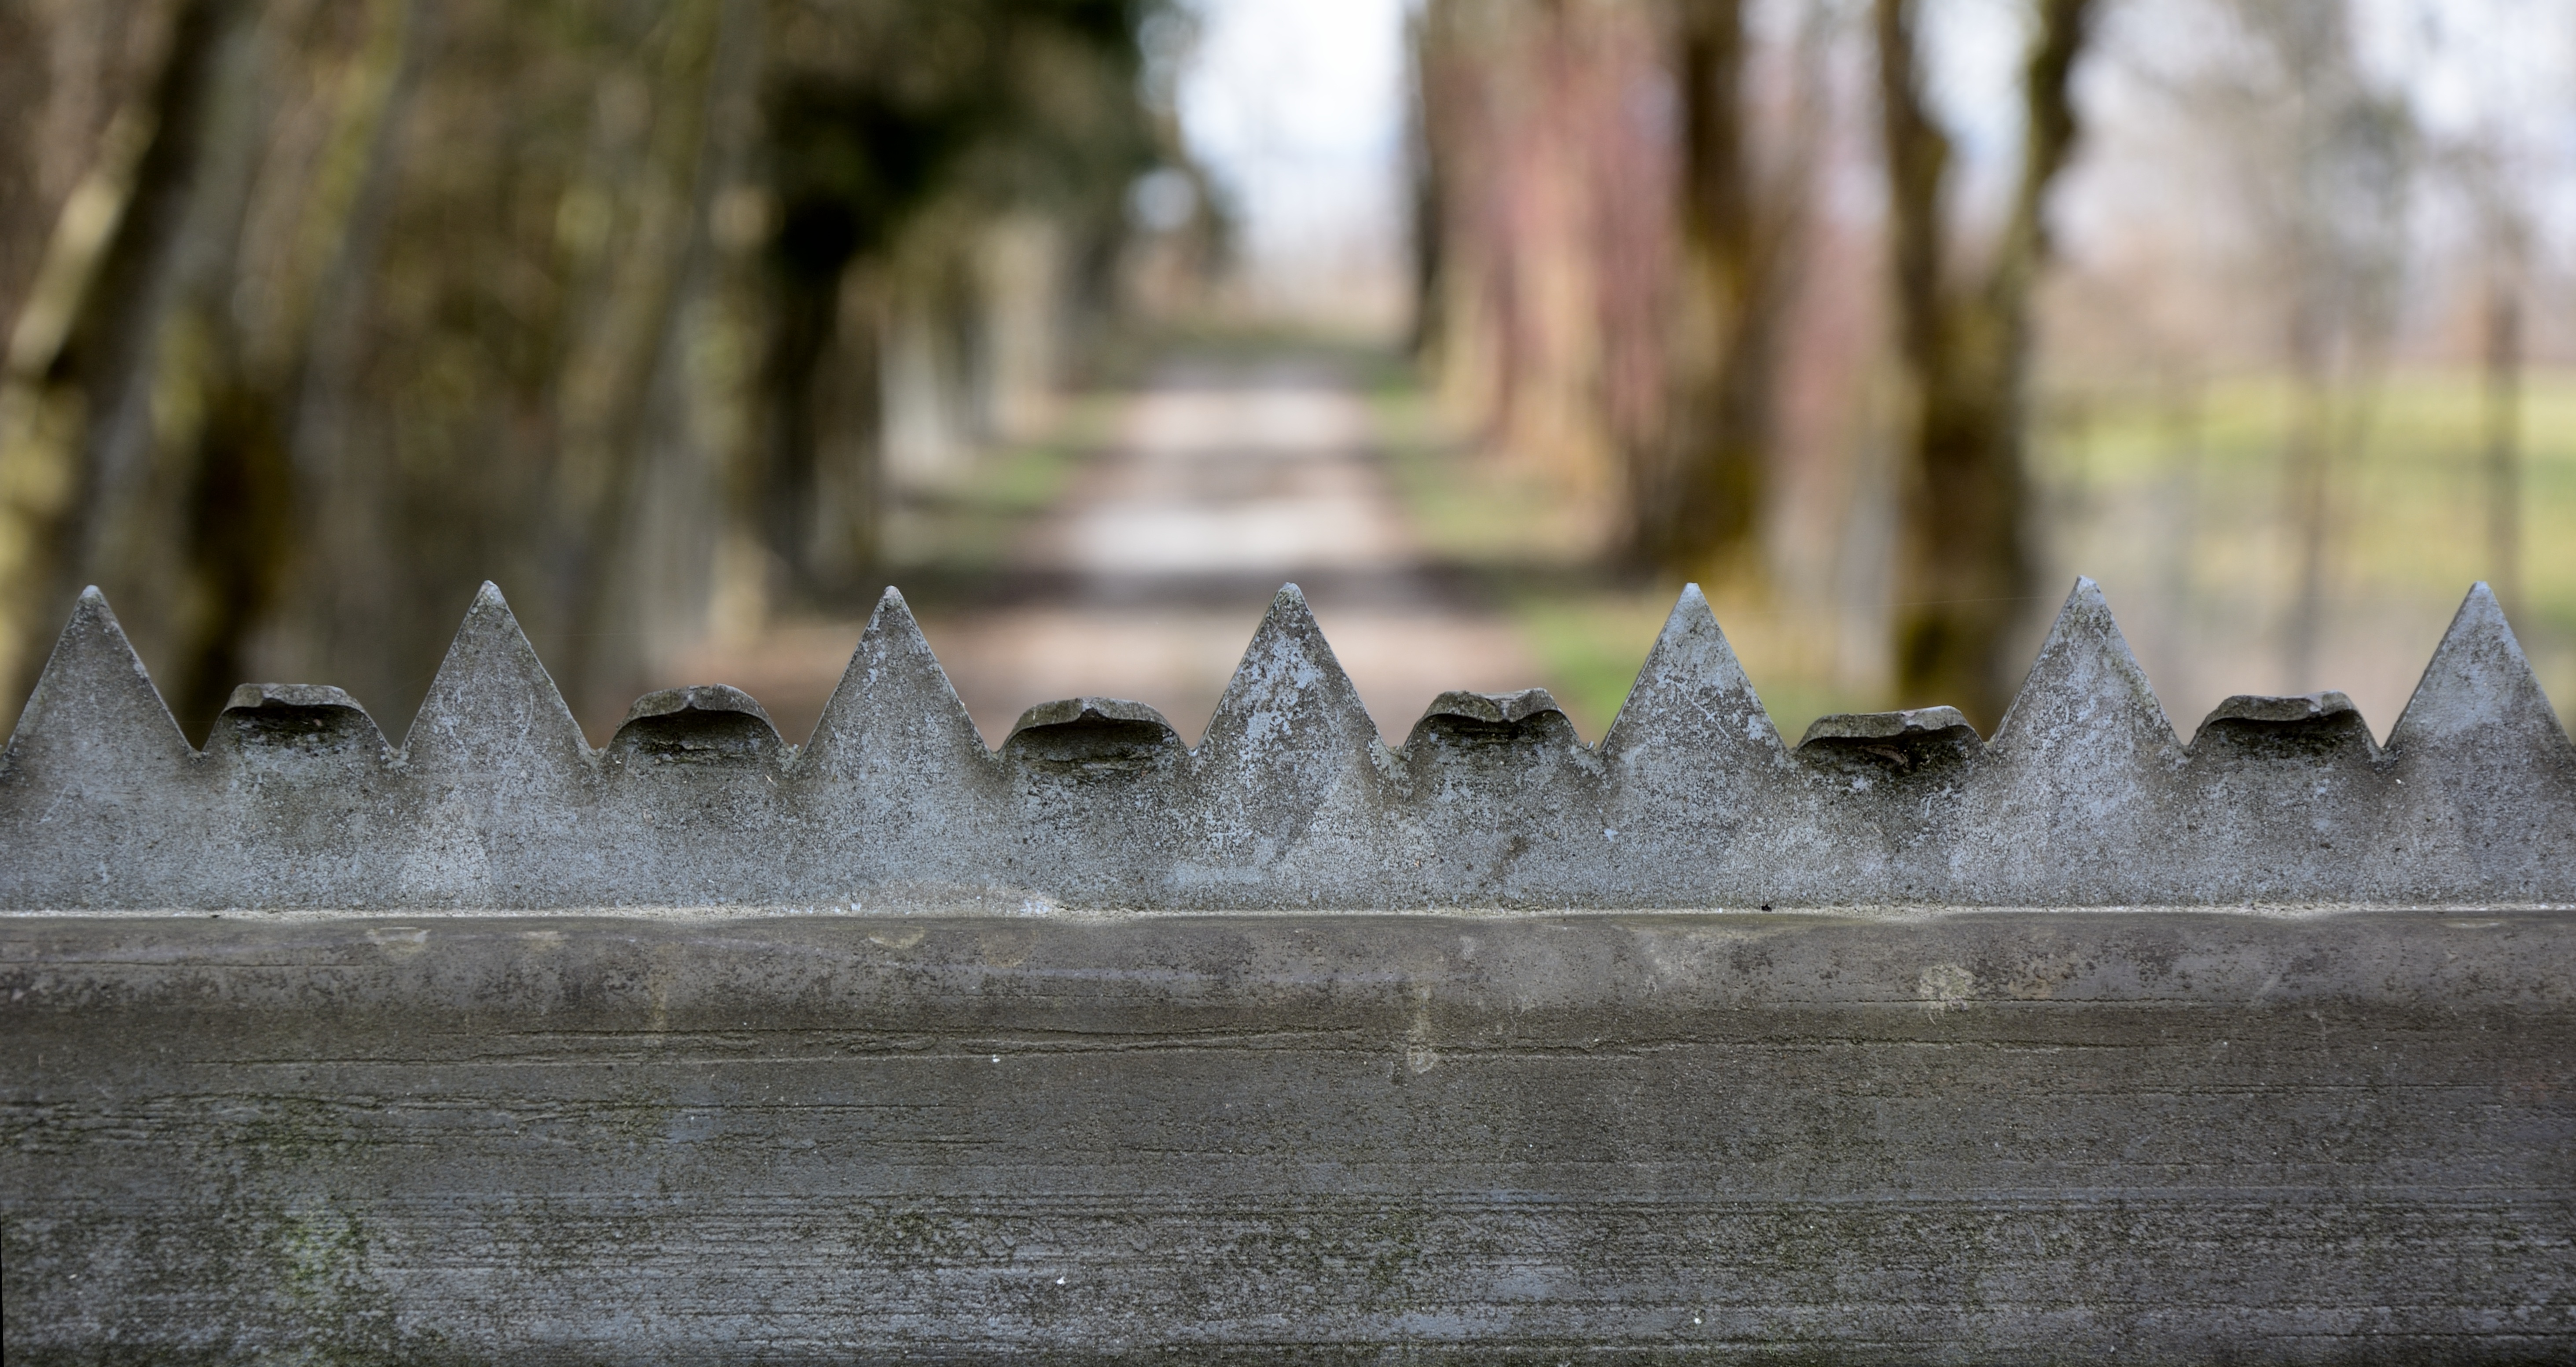
tree, water, nature, winter, fence, wood, sunlight, leaf, wall, reflection, autumn, metal, property, pink, security, grid, barrier, protection, border, protect, secure, limit, backup, shut off, imprisoned, demarcation, theft